Swimming pool

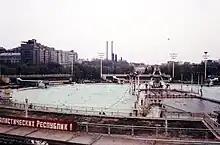
Moskva Pool, at one time the largest swimming pool in the world (1980)

The "Great Bath" at the site of Mohenjo-Daro in modern-day Pakistan was most likely the first swimming pool, dug during the 3rd millennium BC. This pool is , is lined with bricks, and was covered with a tar-based sealant.